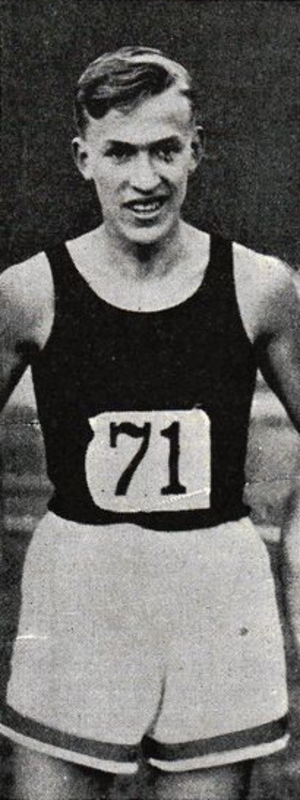
Lennart Strandberg est un athlète suédois spécialiste du sprint.